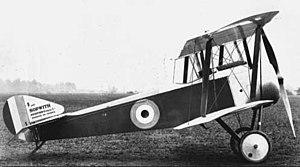
Le Sopwith Pup était un avion militaire britannique de la Première Guerre mondiale. Ce petit biplan était un avion de chasse très estimé de ses pilotes comme de ses adversaires, aux lignes élégantes, d'une grande maniabilité et aux performances élevées, en égard à la puissance assez faible de son moteur. Il se comporta honorablement face à des appareils allemands plus puissants.